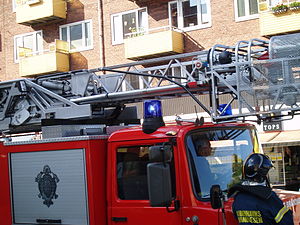
Blink (teknik)
Rotorblink med lodret pære og roterende spejl på en københavnsk drejestige
Københavns Brandvæsens drejestige, station T (nordvest). Formålet med billedet var at fange det roterende blå blink.
Et blink har typisk til formål at advare trafikanter på en vej om en fare på selve vejen eller om et særligt køretøj. Udformningen, placeringen og lysfarve eller -retning kan variere meget. Det mest almindelige er et cylinderformet rødt, gult eller blåt blink placeret på taget af et køretøj. Cylinderformen tillader, at lyset er synligt i en vinkel på 360° rundt.